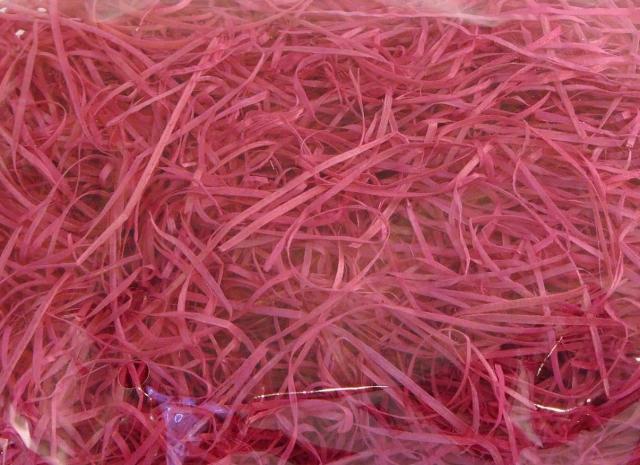
Texture: fibrous